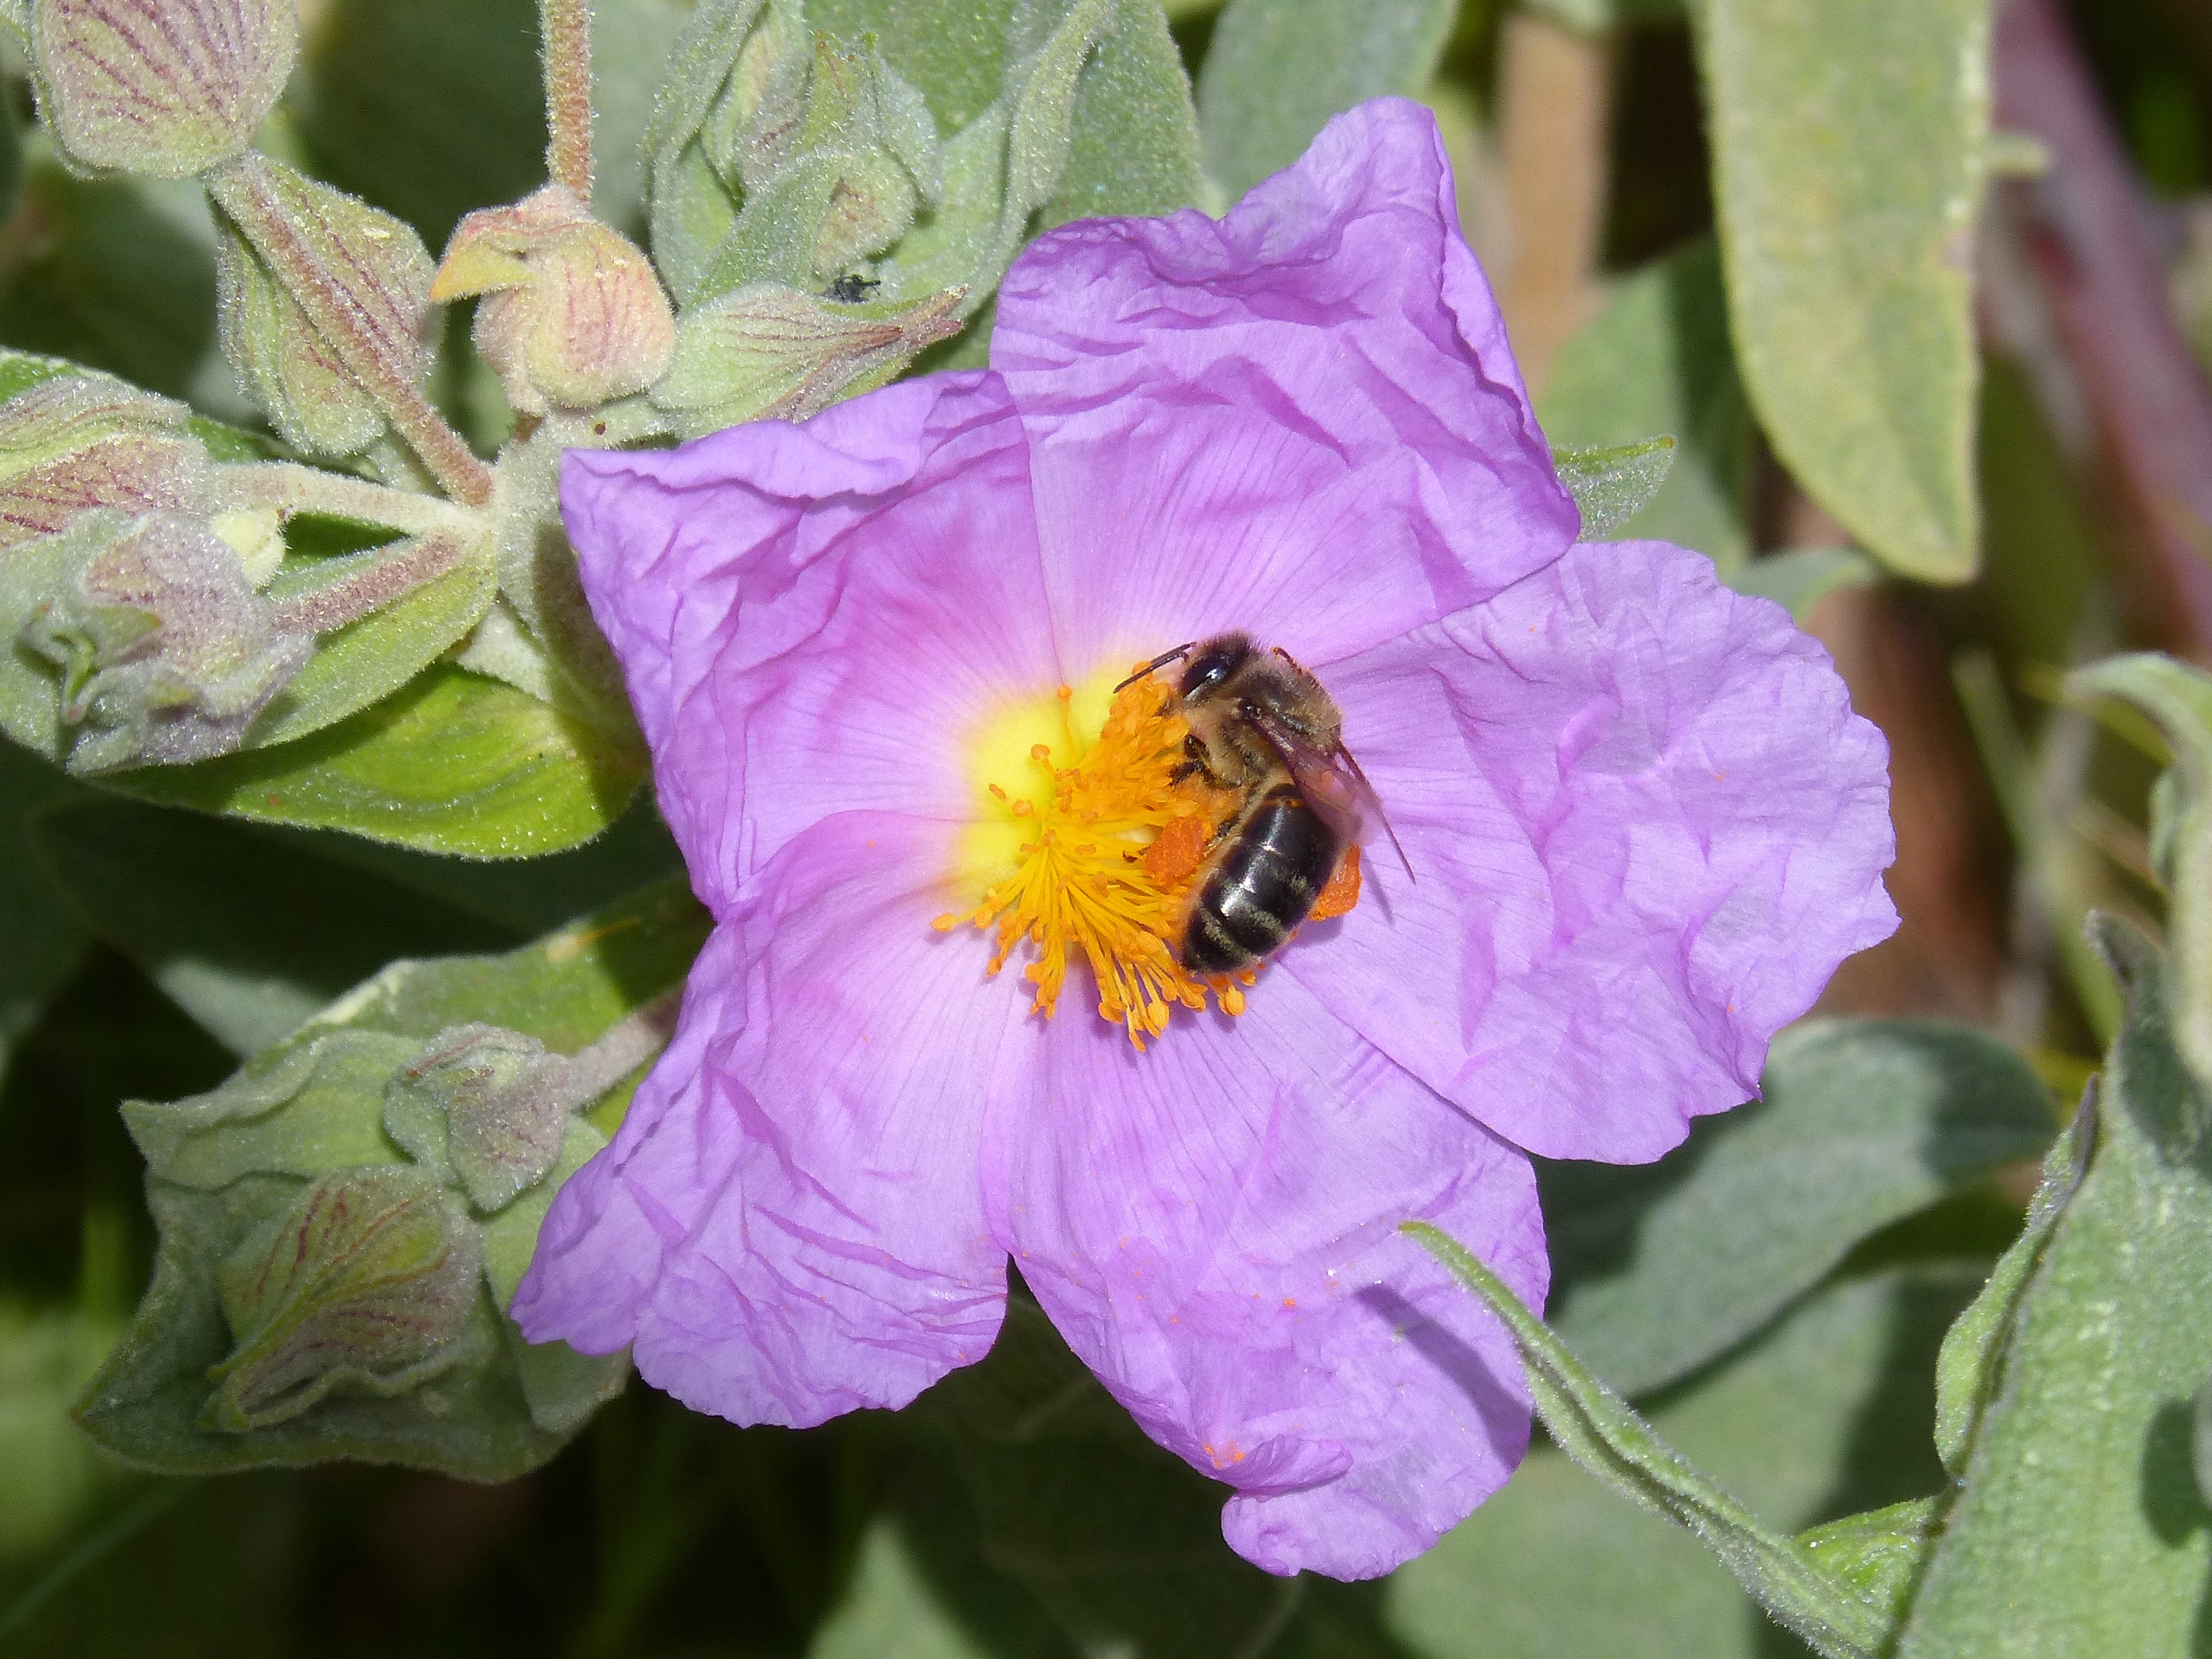
plant, flower, petal, insect, botany, flora, invertebrate, wildflower, bee, cistus, nectar, macro photography, steppe, flowering plant, libar, annual plant, land plant, membrane winged insect